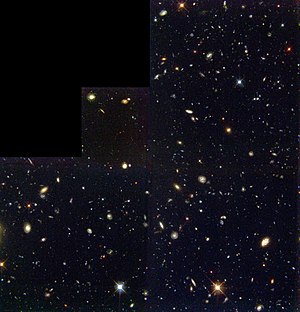
Hubble Deep Field / Senere observationer
Hubble Deep Field syd ligner helt det originale HDF, hvilket støtter det kosmologiske princip.
Hubble Deep Field er betegnelsen for et lille område af universet, af hvilket der er skabt et billede på grundlag af en række enestående observationer ved hjælp af Hubble-rumteleskopet. Området er beliggende i stjernebilledet Store Bjørn og fremtræder mørkt og upåfaldende på himlen. Det dækker et meget lille areal på kun 15 bueminutter i tværsnit, hvilket svarer til vinkelstørrelsen af en tennisbold, set på en afstand af 100 m. Billedet af området blev sammensat af 342 selvstændige optagelser, taget med rumteleskopets Wide Field and Planetary Camera 2 i løbet af de ti på hinanden følgende dage mellem 18. og 28. december 1995.